2000 UEFA Cup final riots

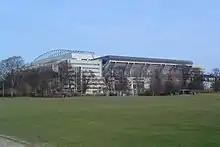
Fences were installed for the Final, held at Parken Stadium.

Then, in a calculated attack, approximately 500 Arsenal fans attacked from the main road behind the Galatasaray fans. This caused a severe riot in the city square, with several restaurant facilities used by fans to fight each other, with iron bars and knives also being used. This lasted 20 minutes before the Danish police attempted to break up the melee with dogs and tear gas. The violence, which included fans from other English clubs and Turks living in Denmark, lasted for 45 minutes. There were further clashes at the airport the day after the game.